Nicholas Reade

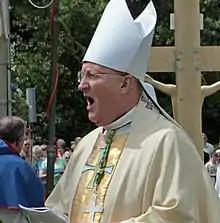
Bishop Reade in 2014

Nicholas Stewart Reade (born 9 December 1946) is a retired British Anglican bishop. He was the Bishop of Blackburn in the Province of York from 2004 to 2012.